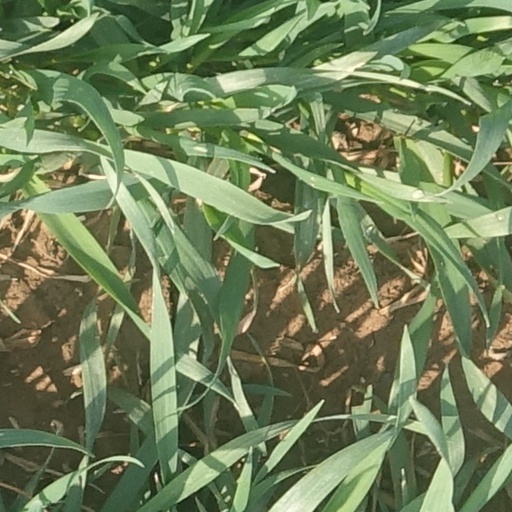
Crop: wheat